Dogtrot house

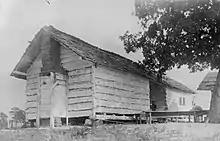
One of several dogtrot houses formerly used as slave quarters at the plantation of Thornhill near Forkland, Alabama. This photograph was taken in 1934; the dwelling was subsequently destroyed. Note the split-shingle roof and stick-and-mud chimney.

The dogtrot, also known as a breezeway house, dog-run, or possum-trot, is a style of house that was common throughout the Southeastern United States during the 19th and early 20th centuries. Some theories place its origins in the southern Appalachian Mountains. Some scholars believe the style developed in the post-Revolution frontiers of Kentucky and Tennessee. Others note its presence in the South Carolina Lowcountry from an early period. The main style point was a large breezeway (instead of a hallway) through the center of the house to cool occupants in the hot southern climate.